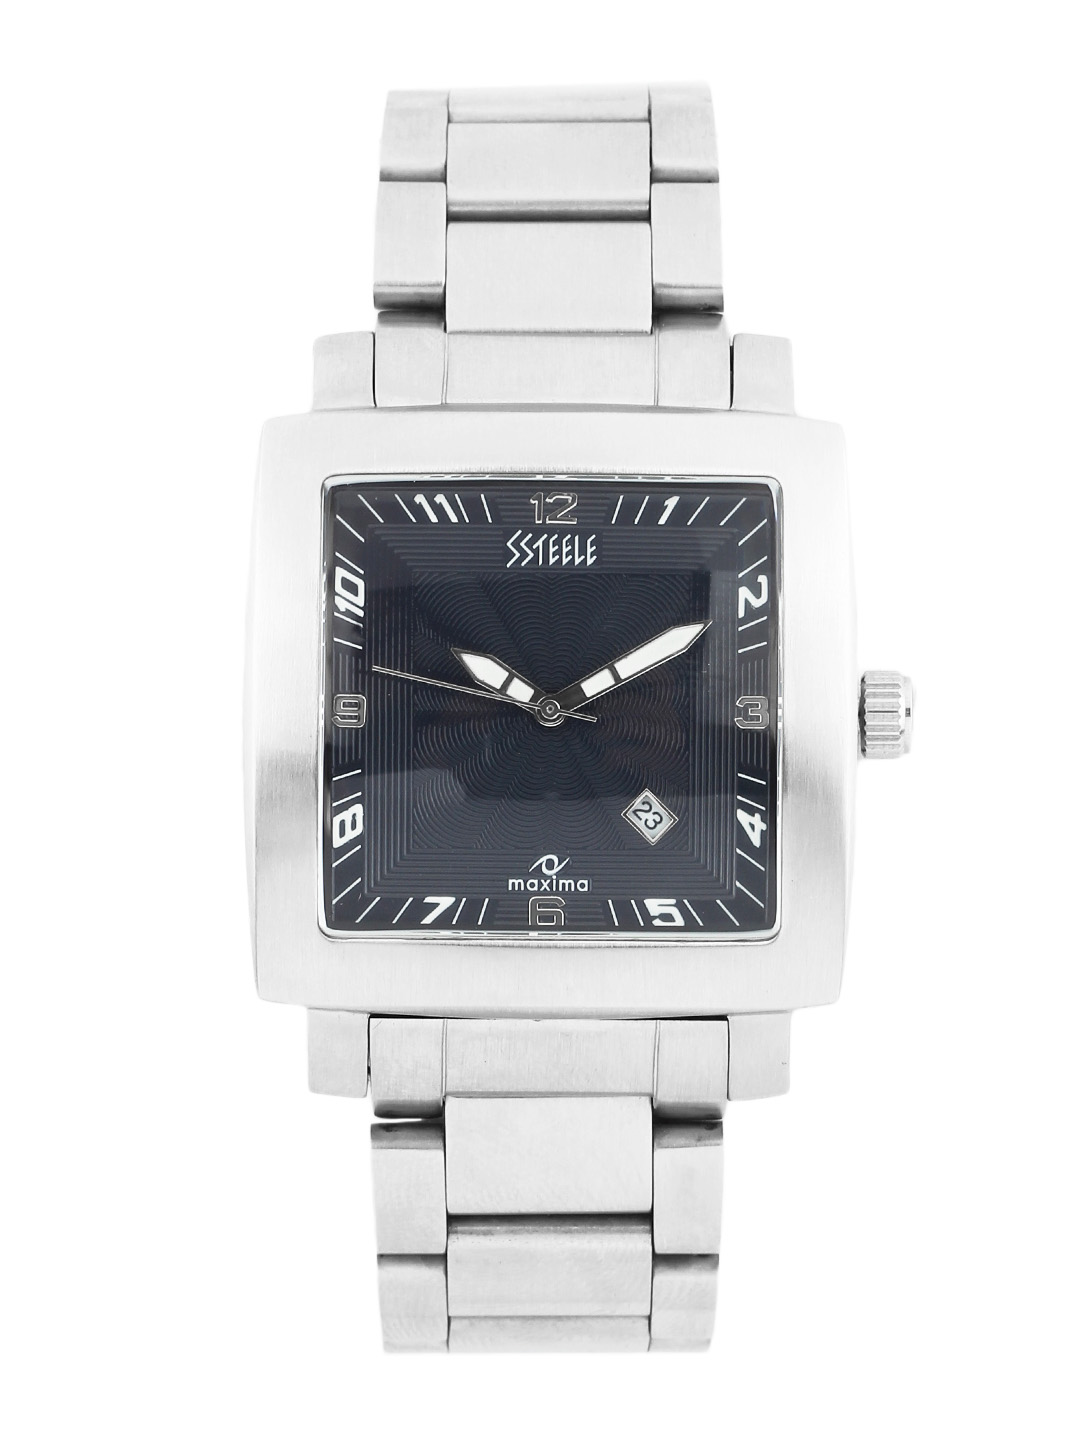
Maxima Men Blue Dial Watch
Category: Accessories / Watches / Watches
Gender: Men
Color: Blue
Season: Winter 2016
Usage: Casual